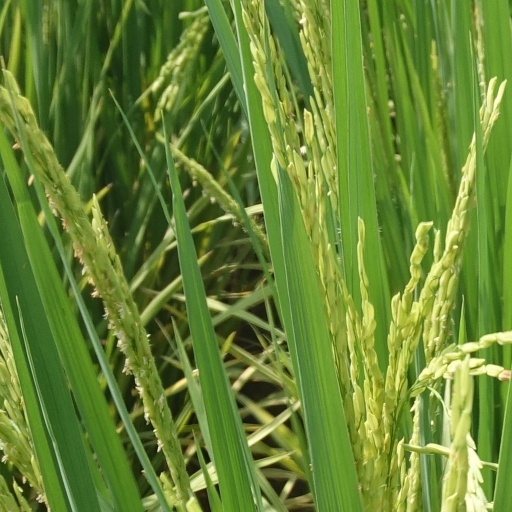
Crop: rice